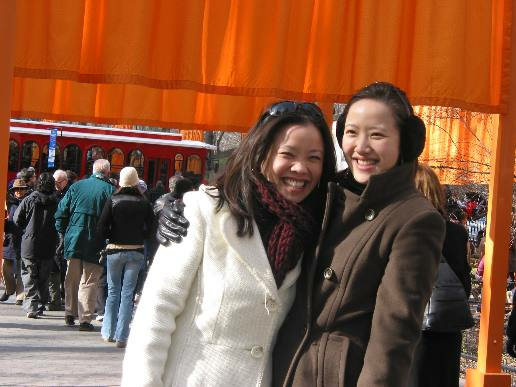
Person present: Yes